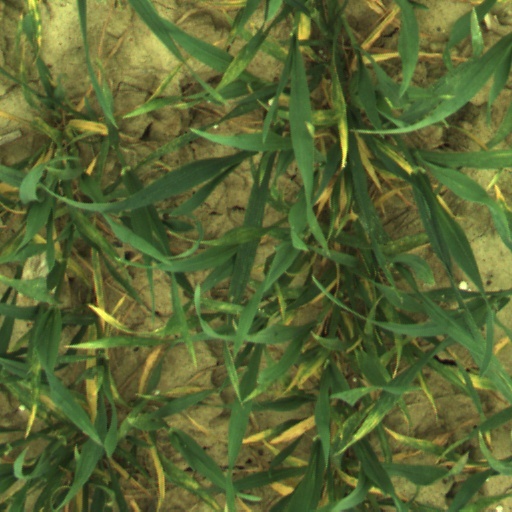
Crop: wheat